SS Karaganda

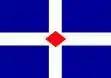
Isthmian Lines House Flag from 1910 to 1974.

The "Calmar Line" has purchased five freighters from the "Planet Steamship company", according to announcement from New York. This purchase increases the Calmar intercoastal fleet to 11 ships. The new craft are 880 tons register.